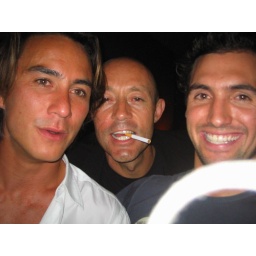
a very messy night at hugos in the cross. benny bull bar , sanchez and oooggiieee